Sylvie Richterová

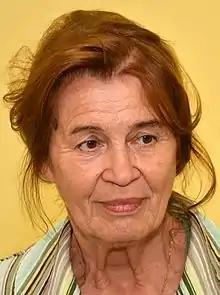
Sylvie Richterová in 2016

Sylvie Richterová (born 20 August 1945) is a Czech educator and writer living in Italy.